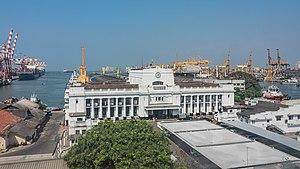
Pékin Express est une émission de télévision française de téléréalité diffusée en France, sur M6 depuis le 15 janvier 2006 et en Belgique et au Luxembourg, sur RTL TVI ou le Plug RTL, depuis le 30 septembre 2009. Elle est présentée par Stéphane Rotenberg depuis la première saison.